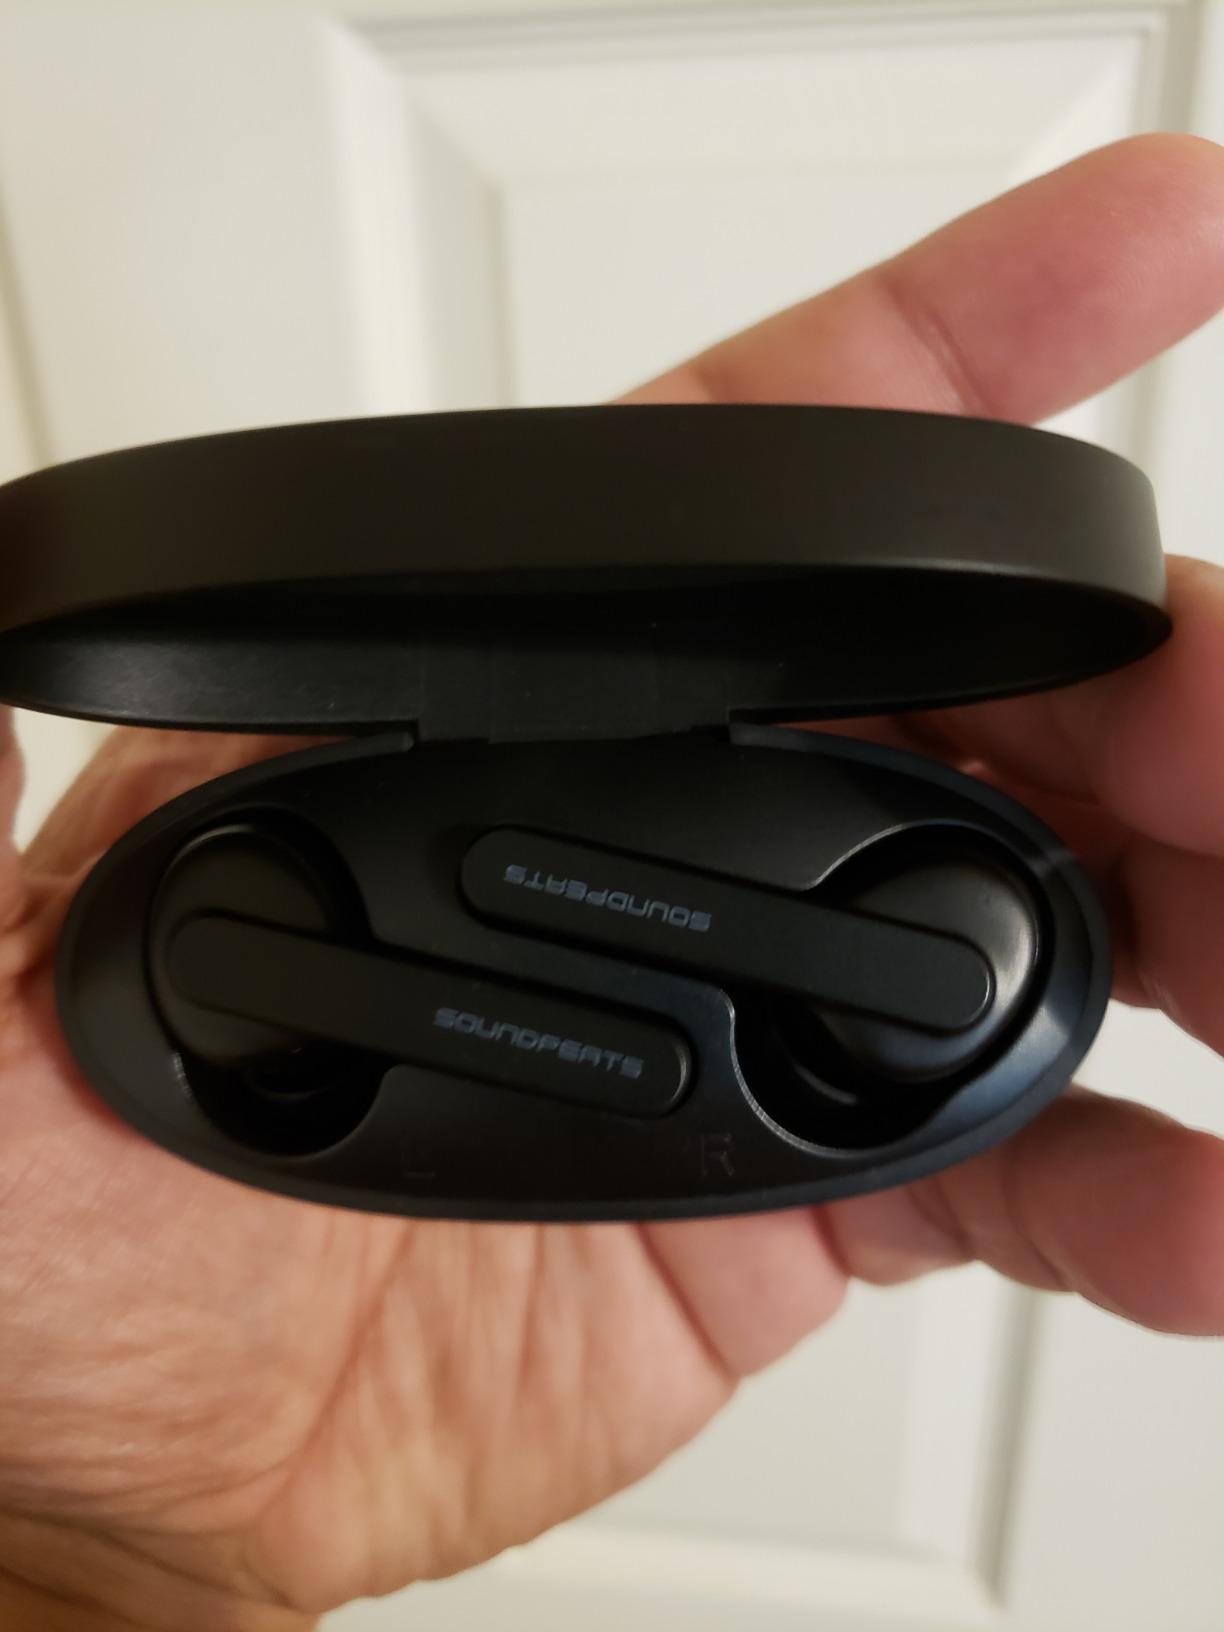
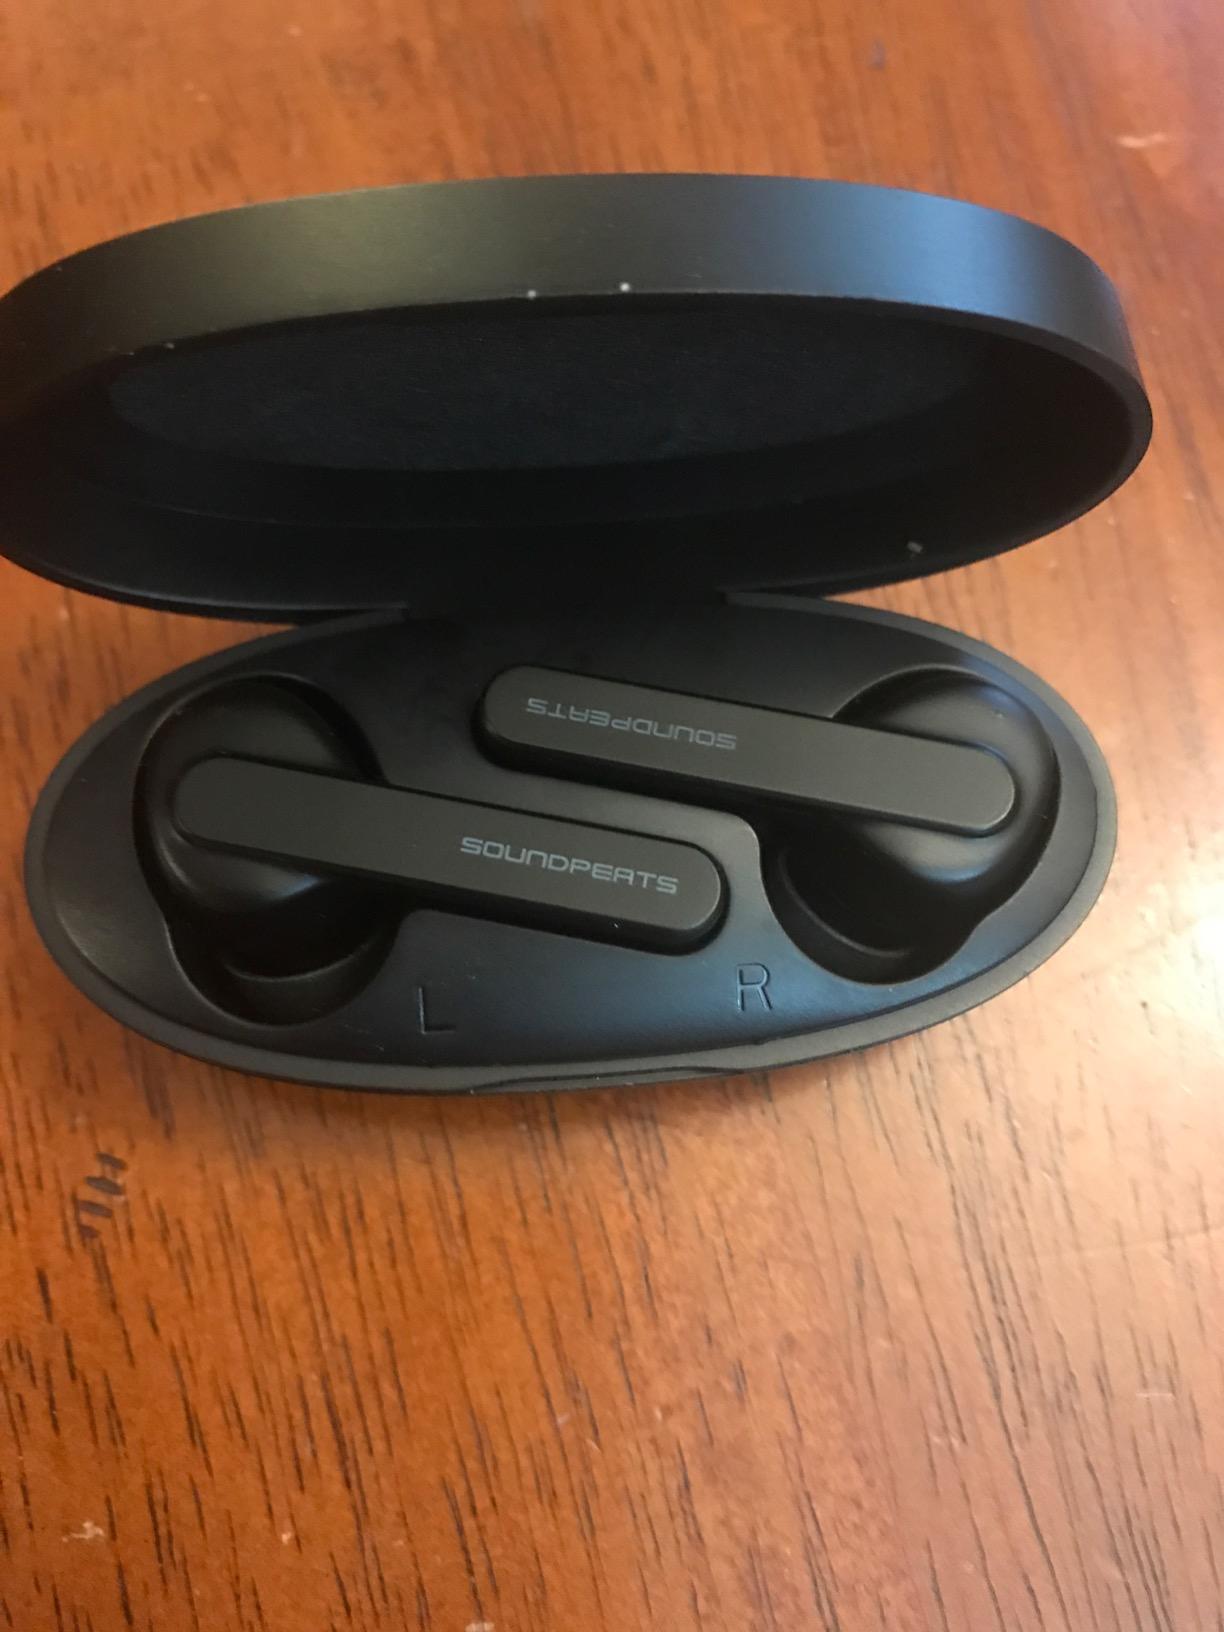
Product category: earbuds
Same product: yes